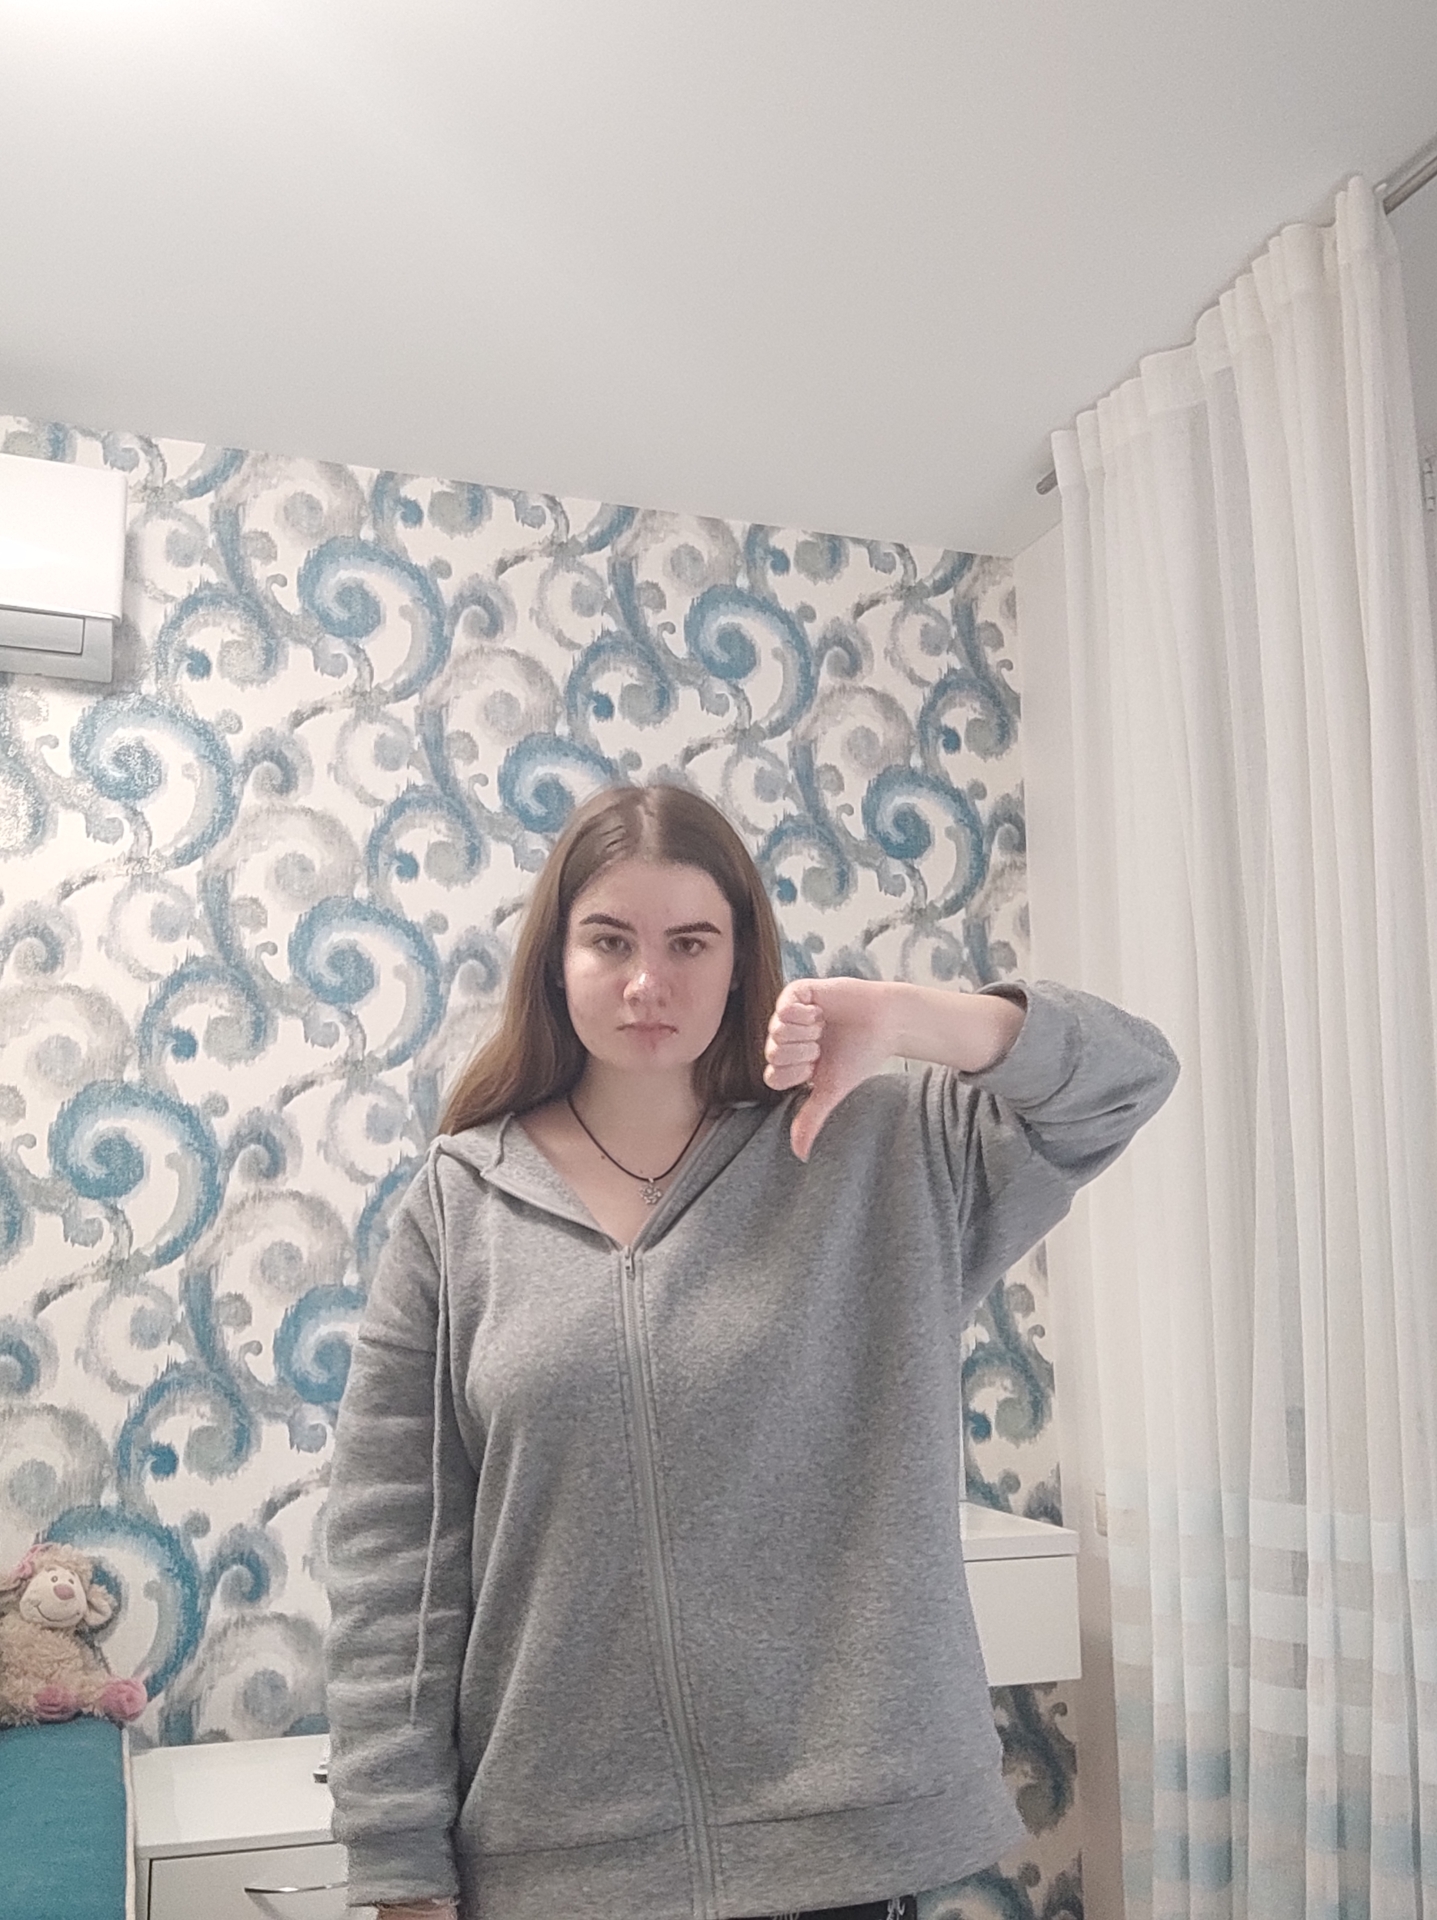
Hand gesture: dislike